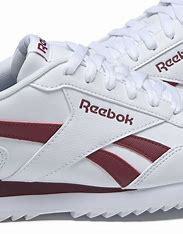
Brand: Reebok
Model: Royal Glide